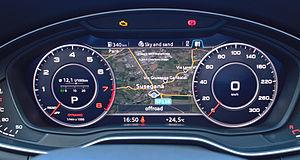
L'Audi A3 est une automobile bicorps de catégorie « compacte » construite par Audi depuis 1996. La version actuelle date de 2013.